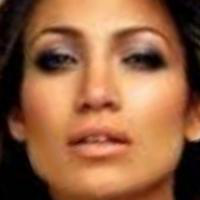
Age group: age 21-30